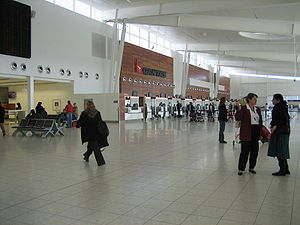
Adelaide Lufthavn / Terminalbygning
Adelaide Lufthavn T1, Qantas' indcheckningsskranker
Adelaide Lufthavn er lufthavnen i Adelaide, som er hovedstad i delstaten South Australia i Australien. Lufthavnen ligger ved West Beach, 6 km fra byens centrum, og er Australiens femtestørste, idet den betjente over 6,7 millioner passagerer i 2007/08. Siden 1998 er den drevet privat af Adelaide Airport Limited under en mangeårig kontrakt med regeringen.